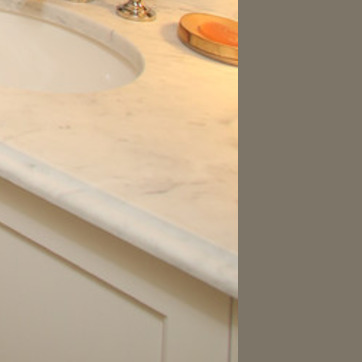
Material: polishedstone